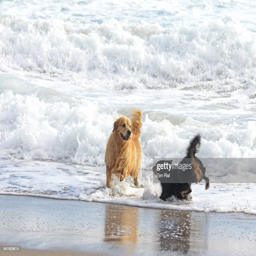
dogs playfully splash water and sea foam at the beach - golden retriever